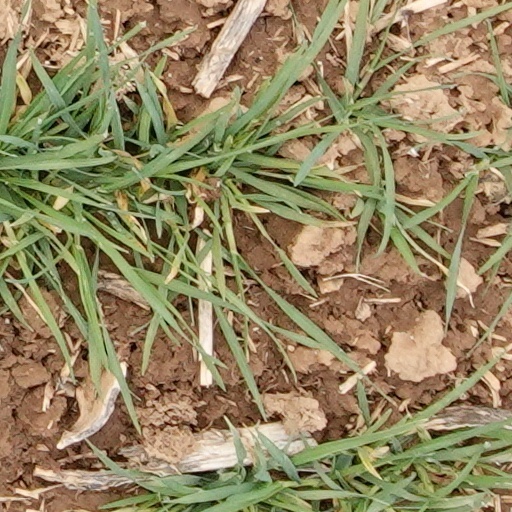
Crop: wheat